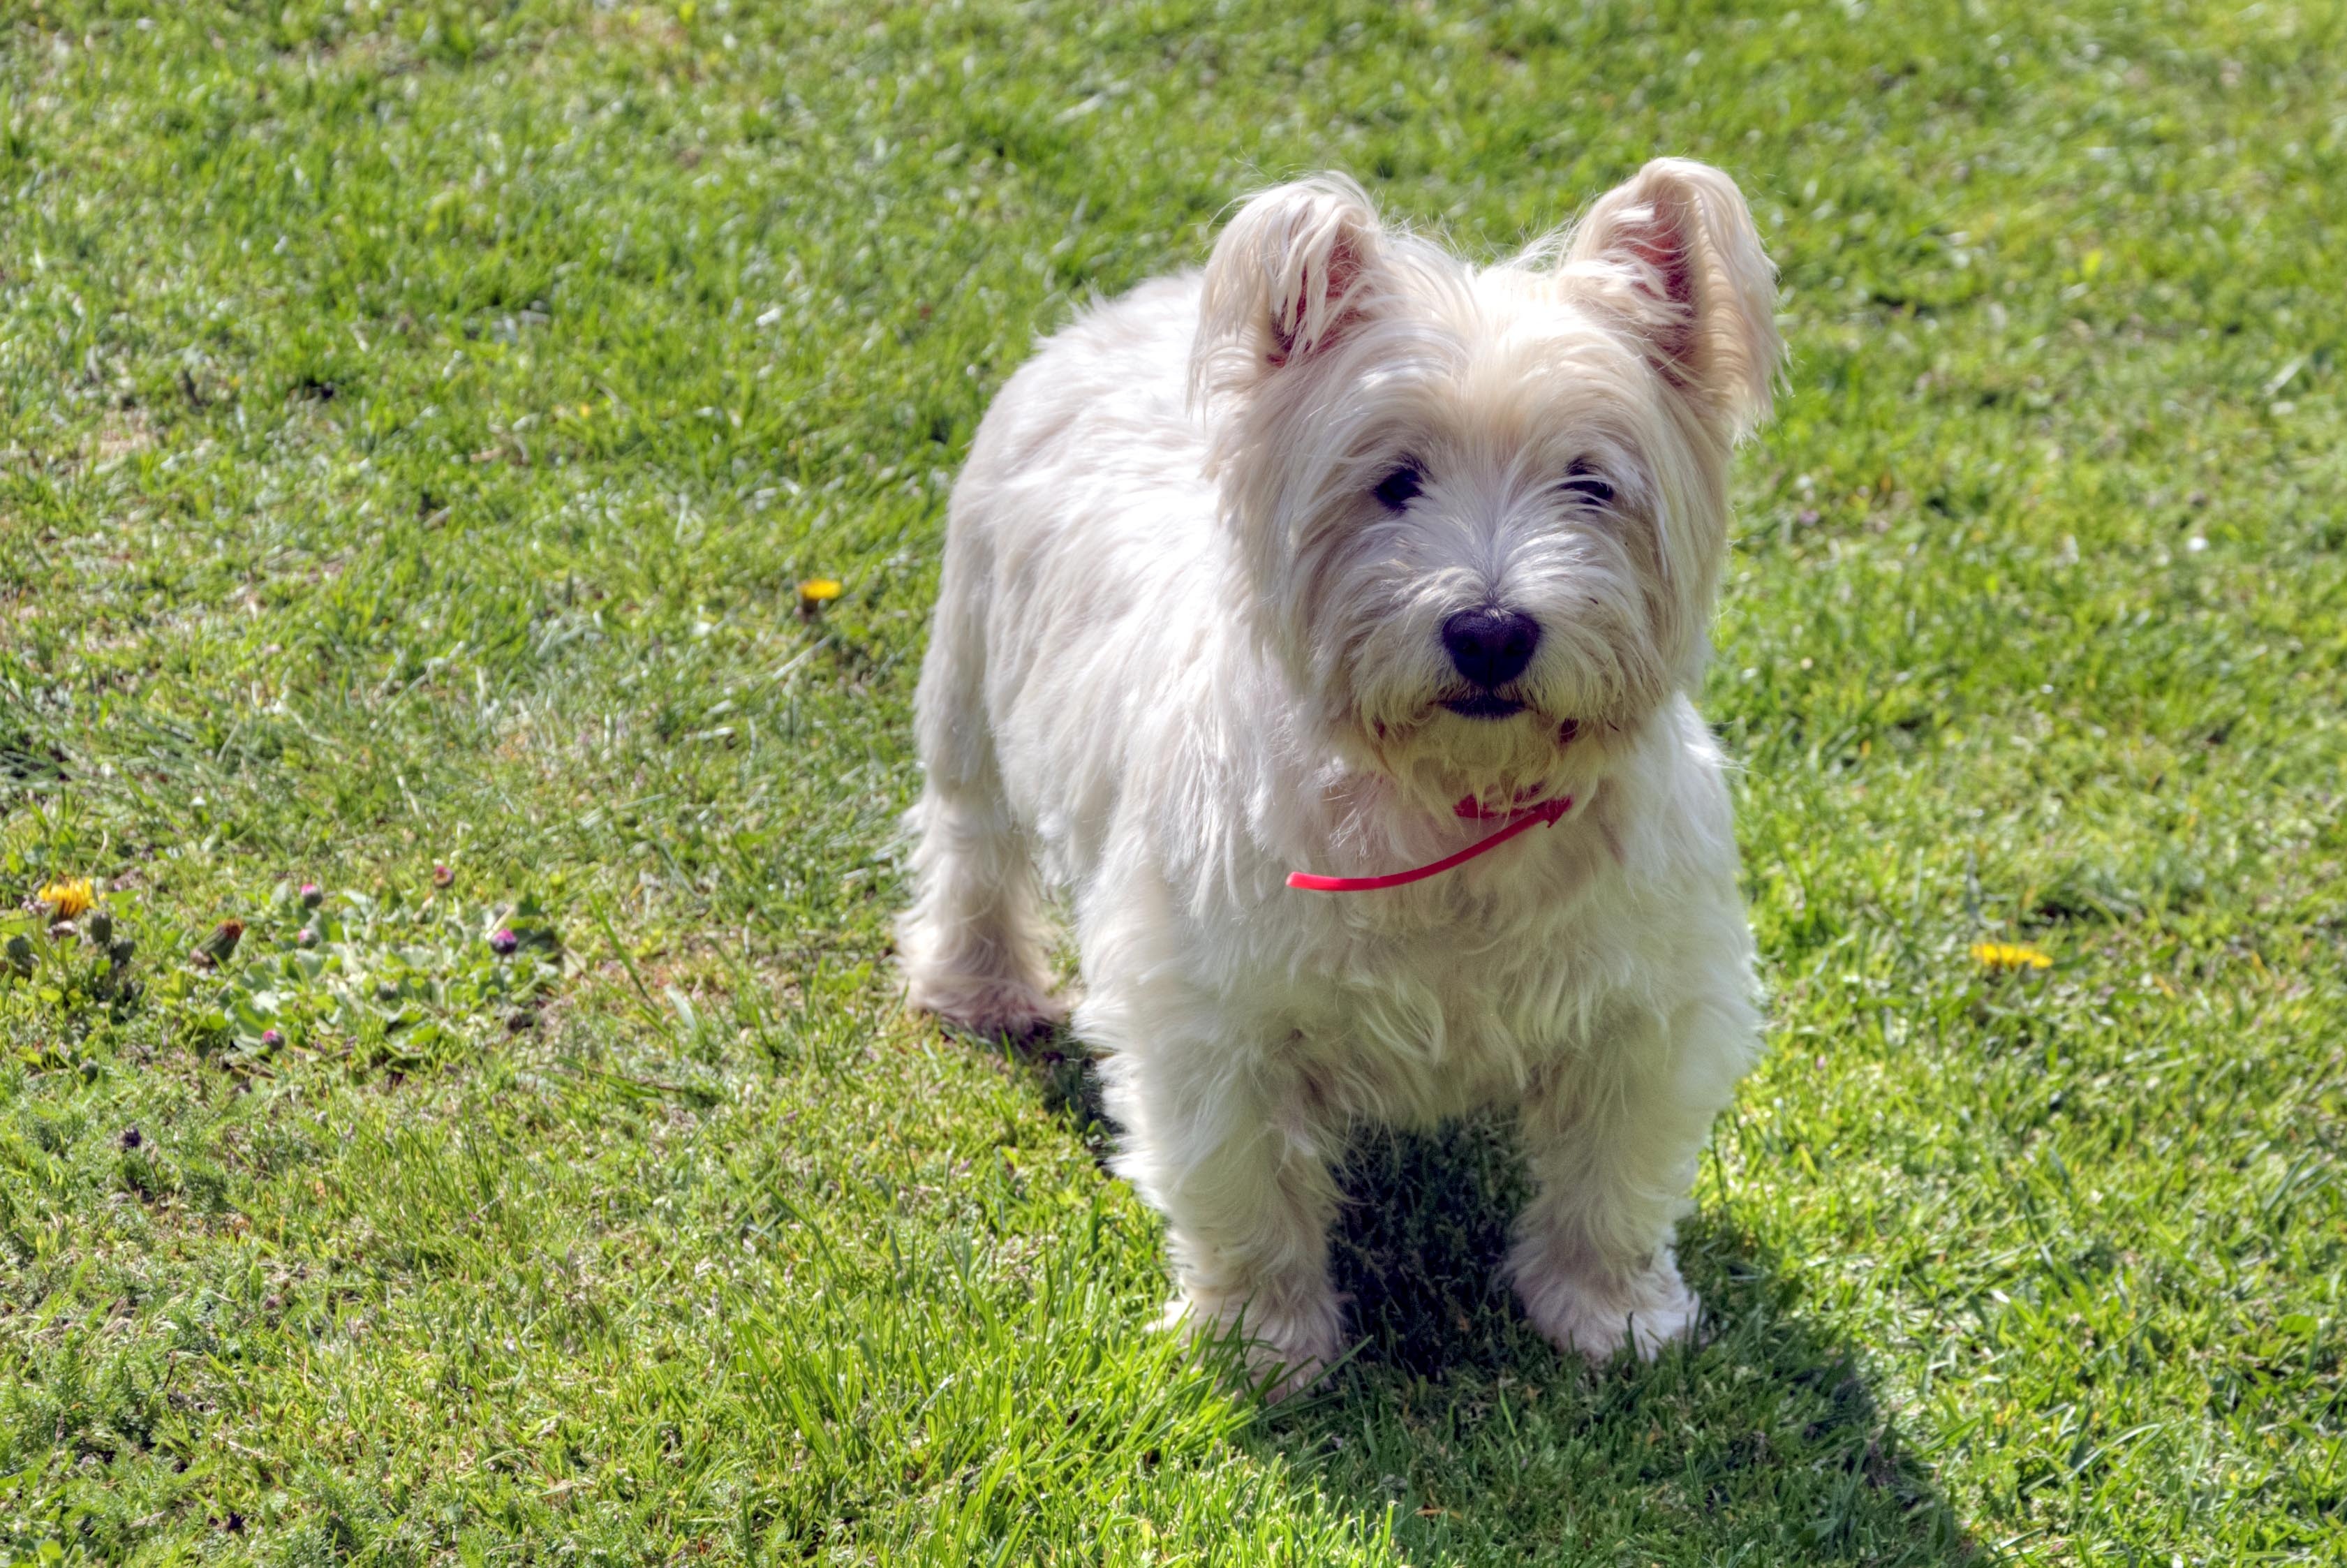
dog, mammal, pets, vertebrate, dog breed, terrier, westie, cairn terrier, havanese, dog like mammal, carnivoran, west highland white terrier, schnoodle, dandie dinmont terrier, glen of imaal terrier, dog crossbreeds, morkie, norwich terrier, norfolk terrier, vulnerable native breeds, poodle crossbreed, west highland terrier